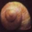
Label: snail